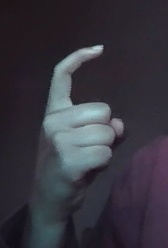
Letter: ra